Konstantin Petrovich Nechaev

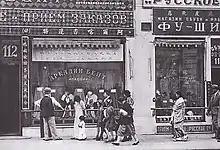
In his later years, Nechaev served as community leader for the White émigré population of Manchukuo (Harbin Russian stores pictured).

Following the Fengtian foreign legion's end, Nechaev returned to Manchuria to retire, living in Dalian. Nevertheless, there were rumours in early 1929 that Nechaev had assisted Zhang Zongchang during a rebellion to retake Shandong. Though these rumours were not confirmed, historian Philip S. Jowett considered it plausible that Nechaev had helped his old superior. In any case, the uprising failed. In late 1929, conflict erupted between the Chinese Nationalist government and the Soviet Union. The Chinese promptly rearmed the White Russians living in Manchuria to assist them against the Red Army; Soviet authorities believed that Nechaev was among the commanders of the White Russian troops fighting with the Chinese Northeastern Army. One account of the conflict stated that the White Russian detachment under Nechaev's command continued to raid Soviet territory even after hostilities had officially ceased, and also falsely claimed that he was killed in clashes with Soviet border guards in January 1930.